Shimo Station

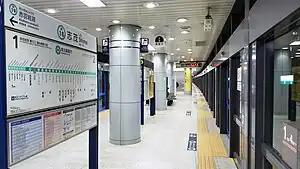
Platforms, 2017

is a subway station on the Tokyo Metro Namboku Line in Kita, Tokyo, Japan, operated by Tokyo Metro.